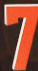
Number: 7